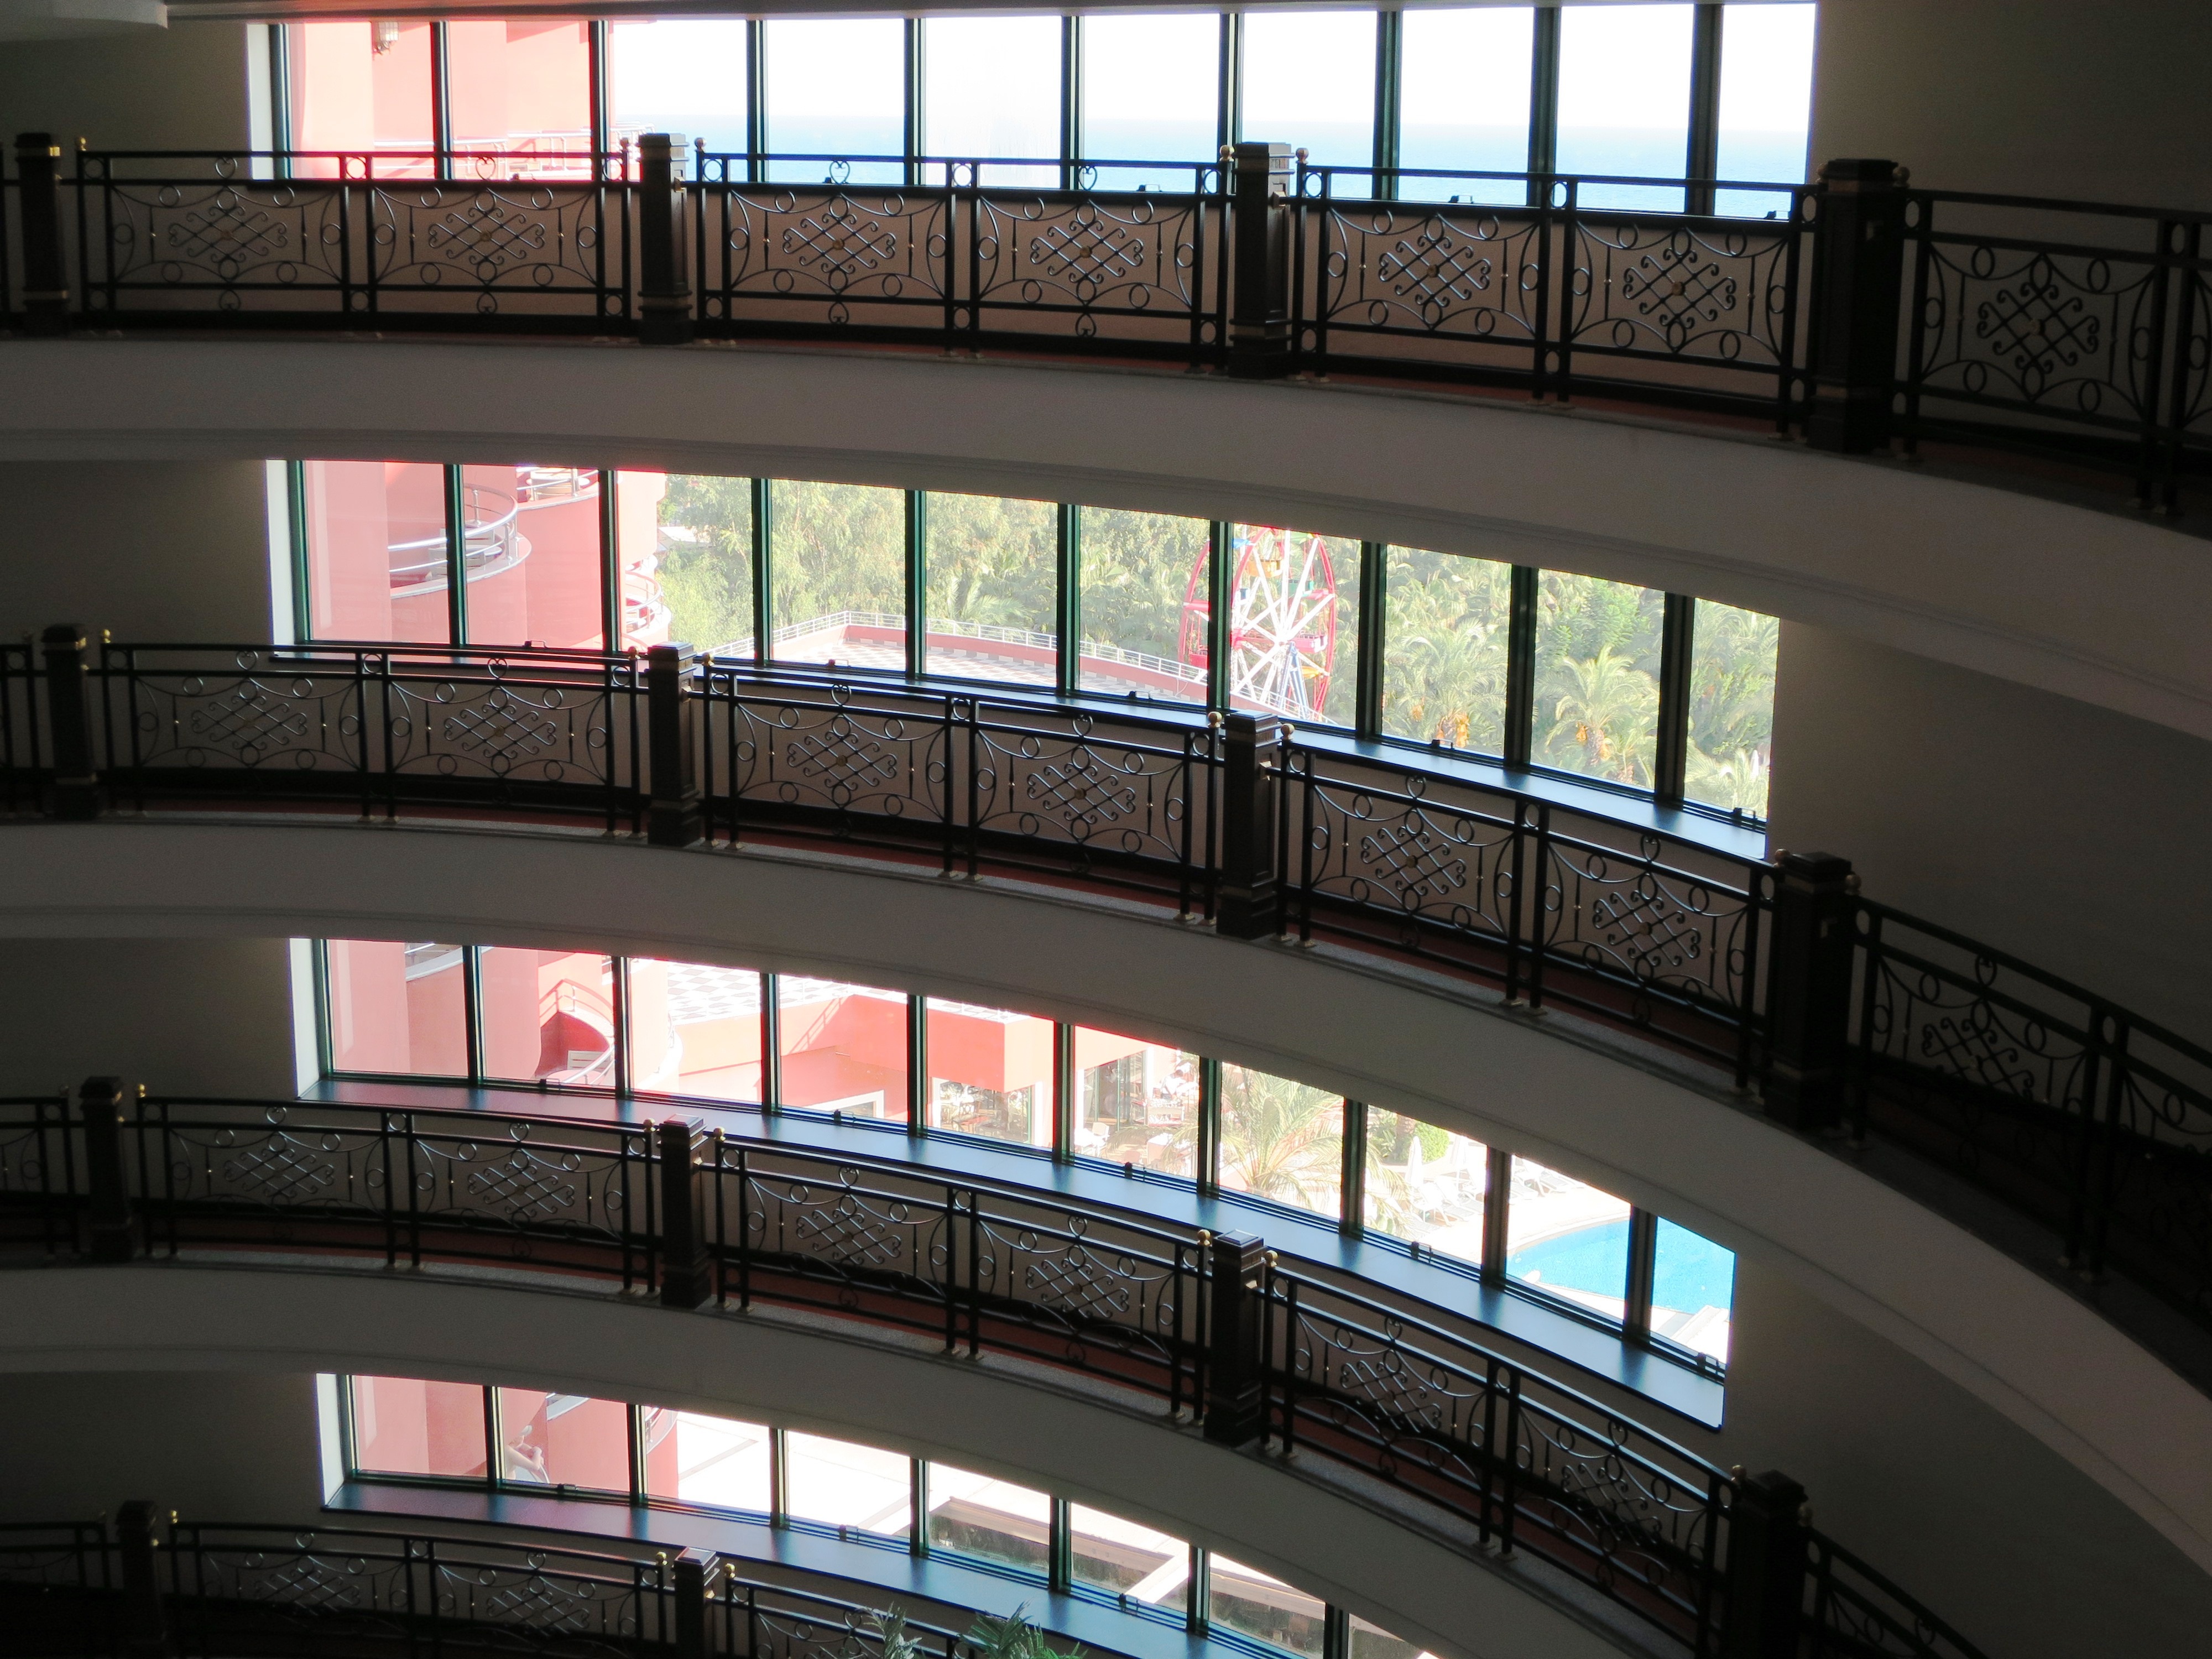
architecture, window, building, facade, public transport, symmetry, tourist attraction, shape, impressions, by looking, windowing, hotel hall